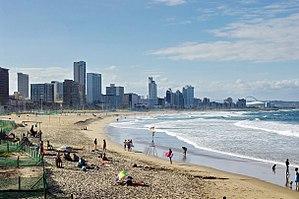
La municipalité métropolitaine d'eThekwini est l'une des huit municipalités métropolitaines d'Afrique du Sud, créée en 2000, incluant la ville de Durban et les villes environnantes. Formé à partir de sept anciennes municipalités indépendantes et de terres tribales, eThekwini est l'un des onze districts de la province du KwaZulu-Natal.